Condominiums in Canada

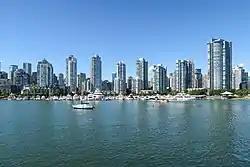
Condominium in Yaletown, Vancouver, Canada

One in eight Canadian households lived in a residential condominium dwellings, mostly located in a few census metropolitan areas according to Statistics Canada Condominiums exist throughout Canada, although condominiums are most frequently found in the larger cities. "Condominium" is a legal term used in most provinces of Canada. in British Columbia, it is referred to as "strata title" and in Quebec, the term "divided co-property" is used, although the colloquial name remains "condominium".